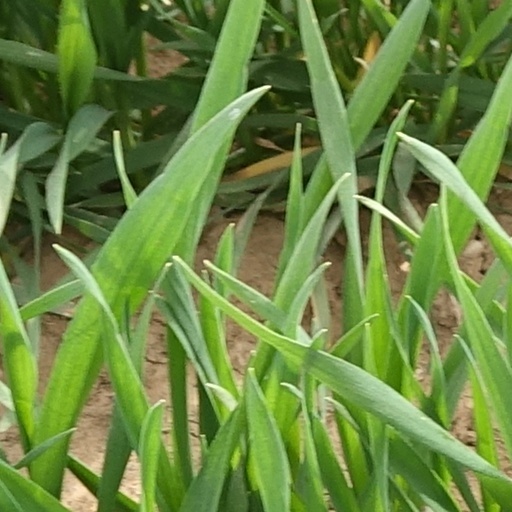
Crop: wheat